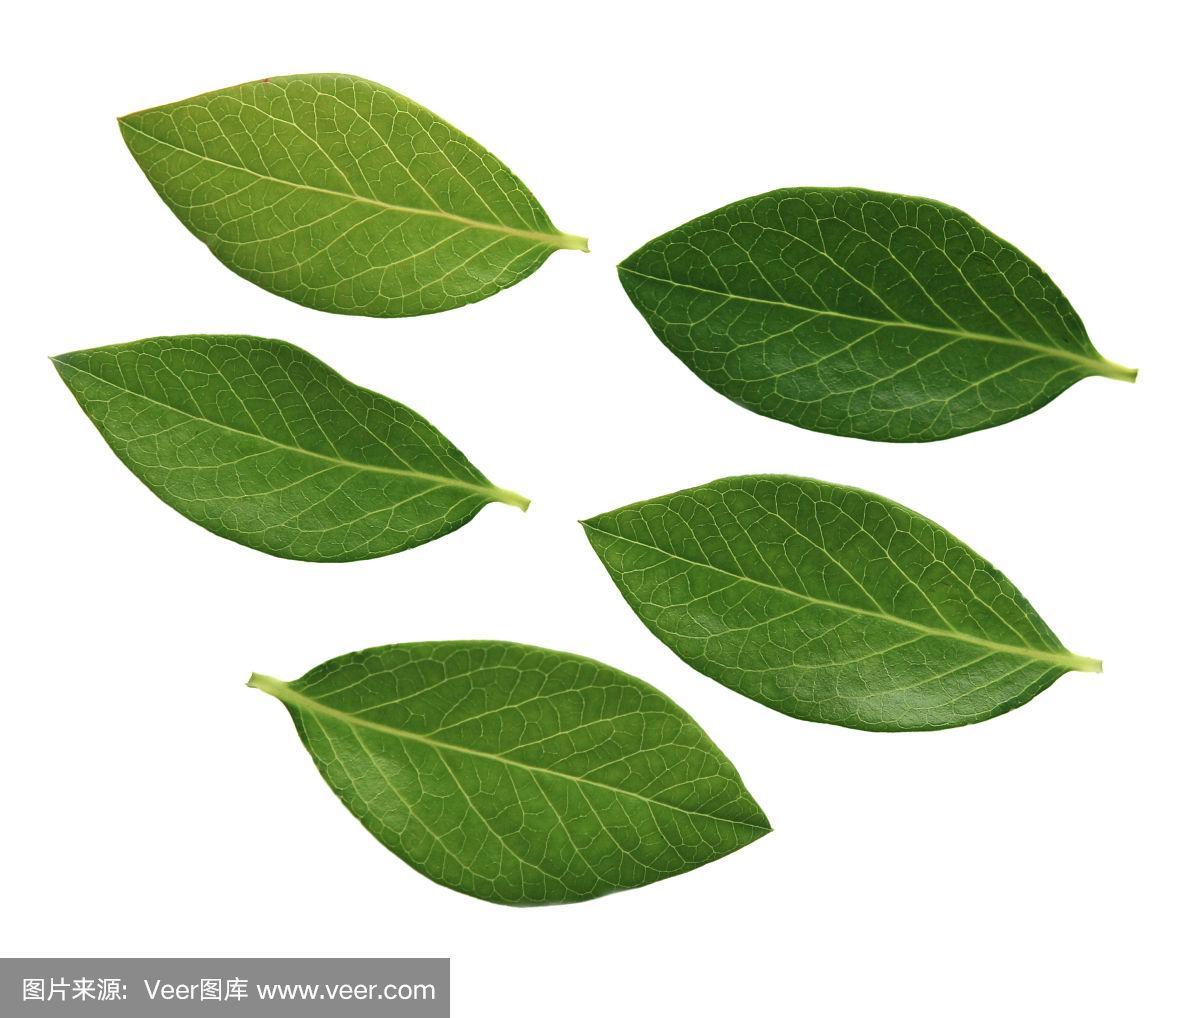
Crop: blueberry
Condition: healthy